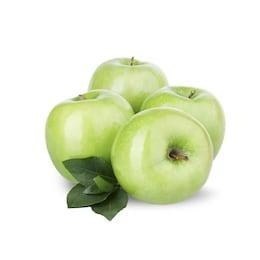
Label: apple